Adelaide University

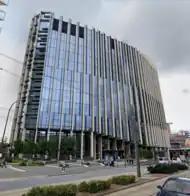

The SA School of Art, the earliest antecedent institution of the University of South Australia, was established in 1856 at the former Royal South Australian Society of Arts. The independent art school, which went through many name changes, resided for most of its history at the Jubilee Exhibition Building which was later transferred to the University of Adelaide in 1929. It remained on the campus until 1962 when the building was demolished to make way for several university buildings.